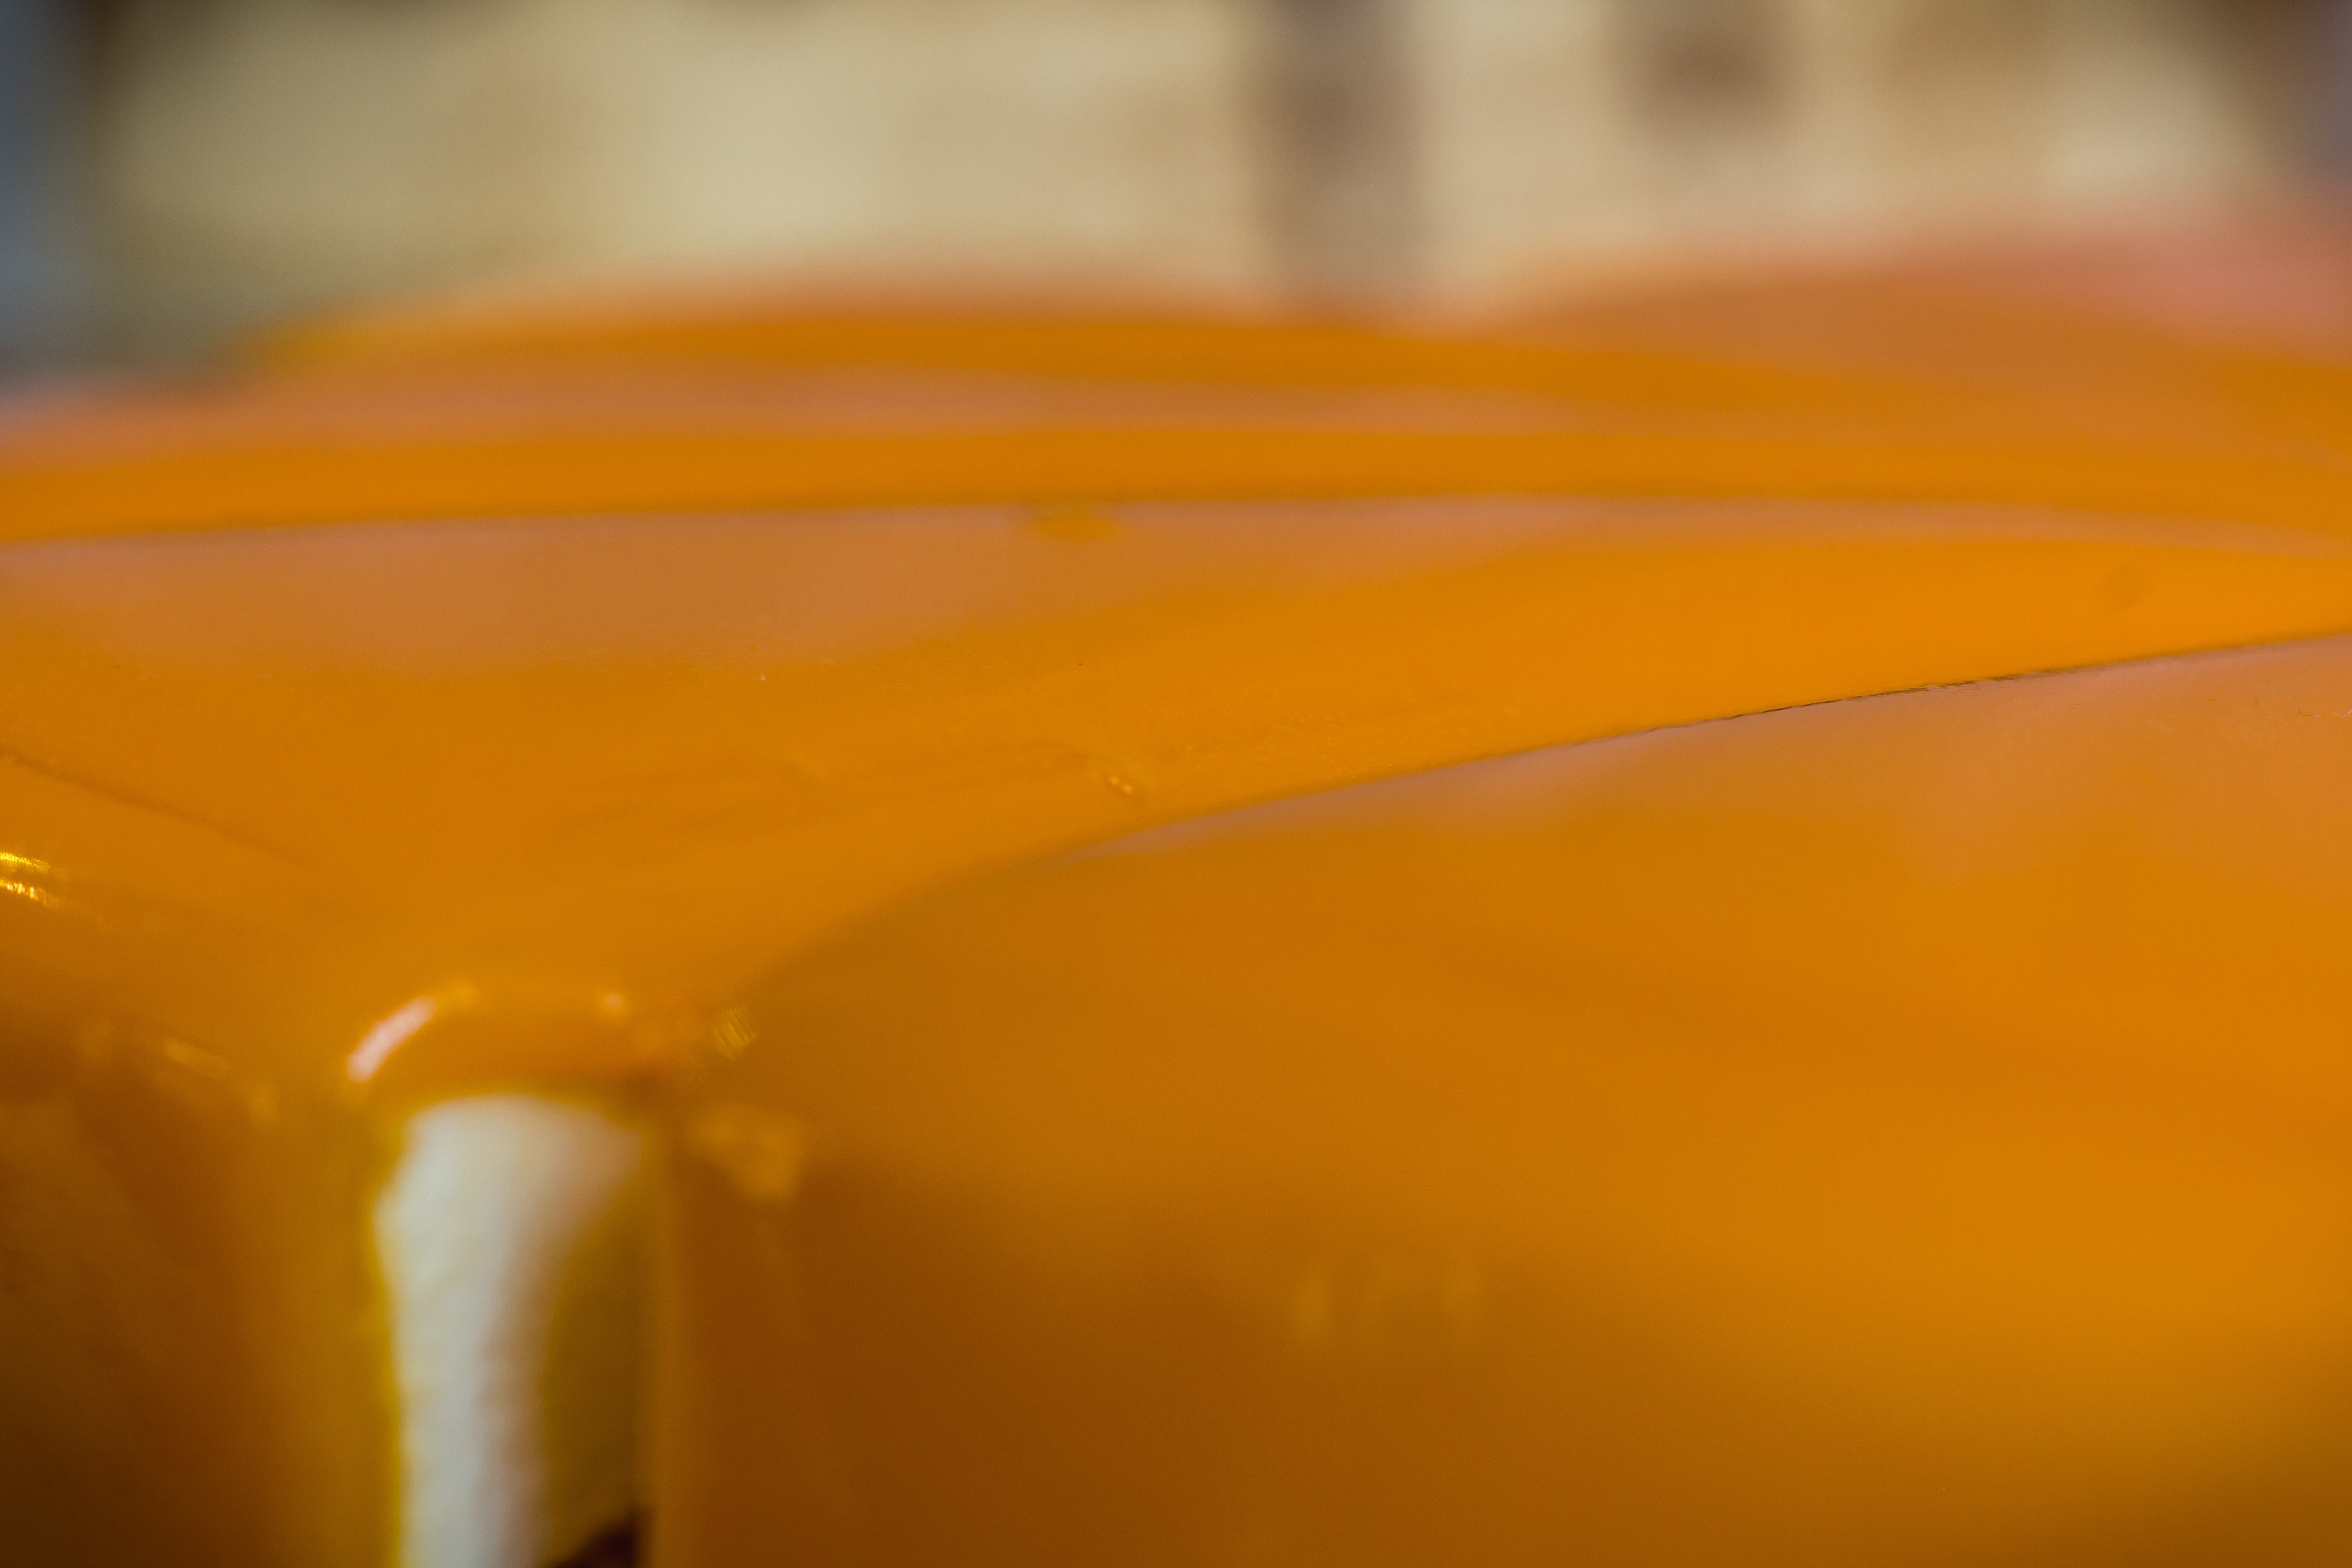
cake, orange, close up, cream, hood, automotive lighting, amber, wood, motor vehicle, Tints and shades, automotive exterior, gas, automotive design, peach, electric blue, metal, macro photography, vehicle door, plastic, rim, auto part, windshield